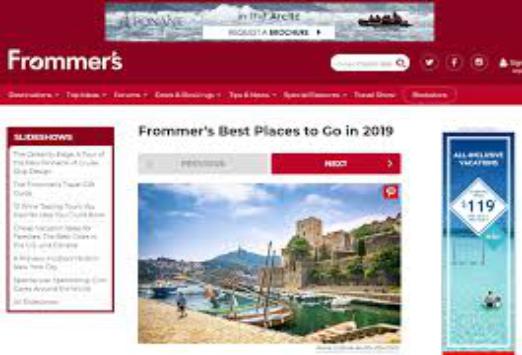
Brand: Frommer's
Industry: Necessities